Barbara J. Bishop

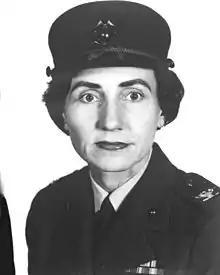
Director of Women Marines (1964–1969)

Colonel Barbara Janet Bishop, USMC (October 2, 1920 – January 28, 2005), was Director of Women Marines from January 1964 until her retirement in August 1969. Prior to this assignment, she completed a tour of duty in Naples, Italy as Military Secretary to the Commander in Chief, Allied Forces, Southern Europe.